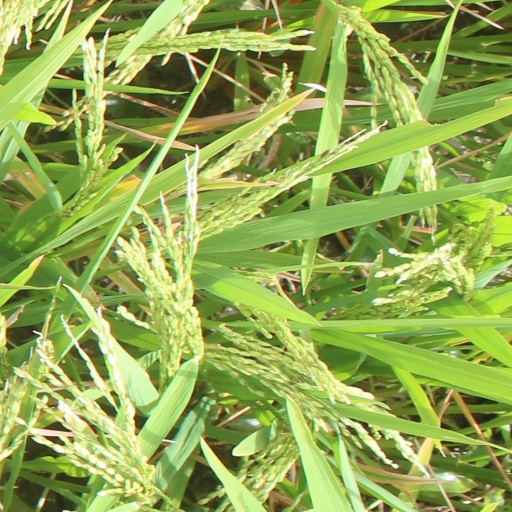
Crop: rice